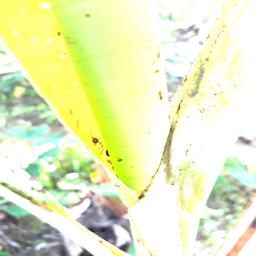
Label: BANANA APHIDS